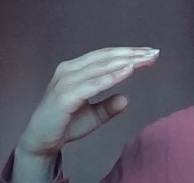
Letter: jeem